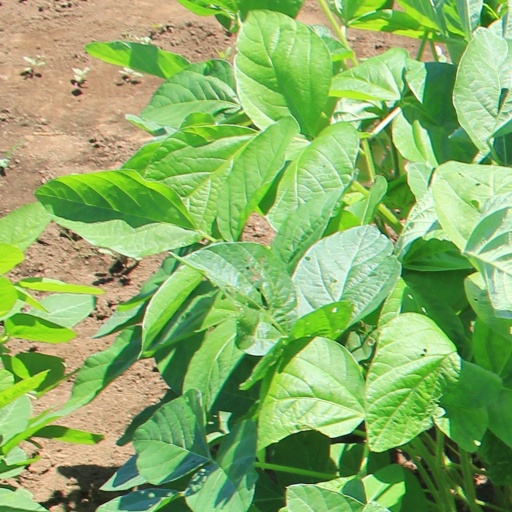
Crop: soybean